Van Krevelen diagram

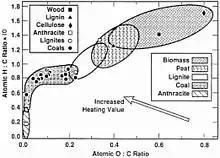
Van Krevelen diagram for various solid fuels

Dirk Willem van Krevelen (chemist and professor of fuel technology at the TU Delft) and used to assess the origin and maturity of kerogen and petroleum. The diagram cross-plots the hydrogen:carbon atomic ratio as a function of the oxygen:carbon atomic ratio.